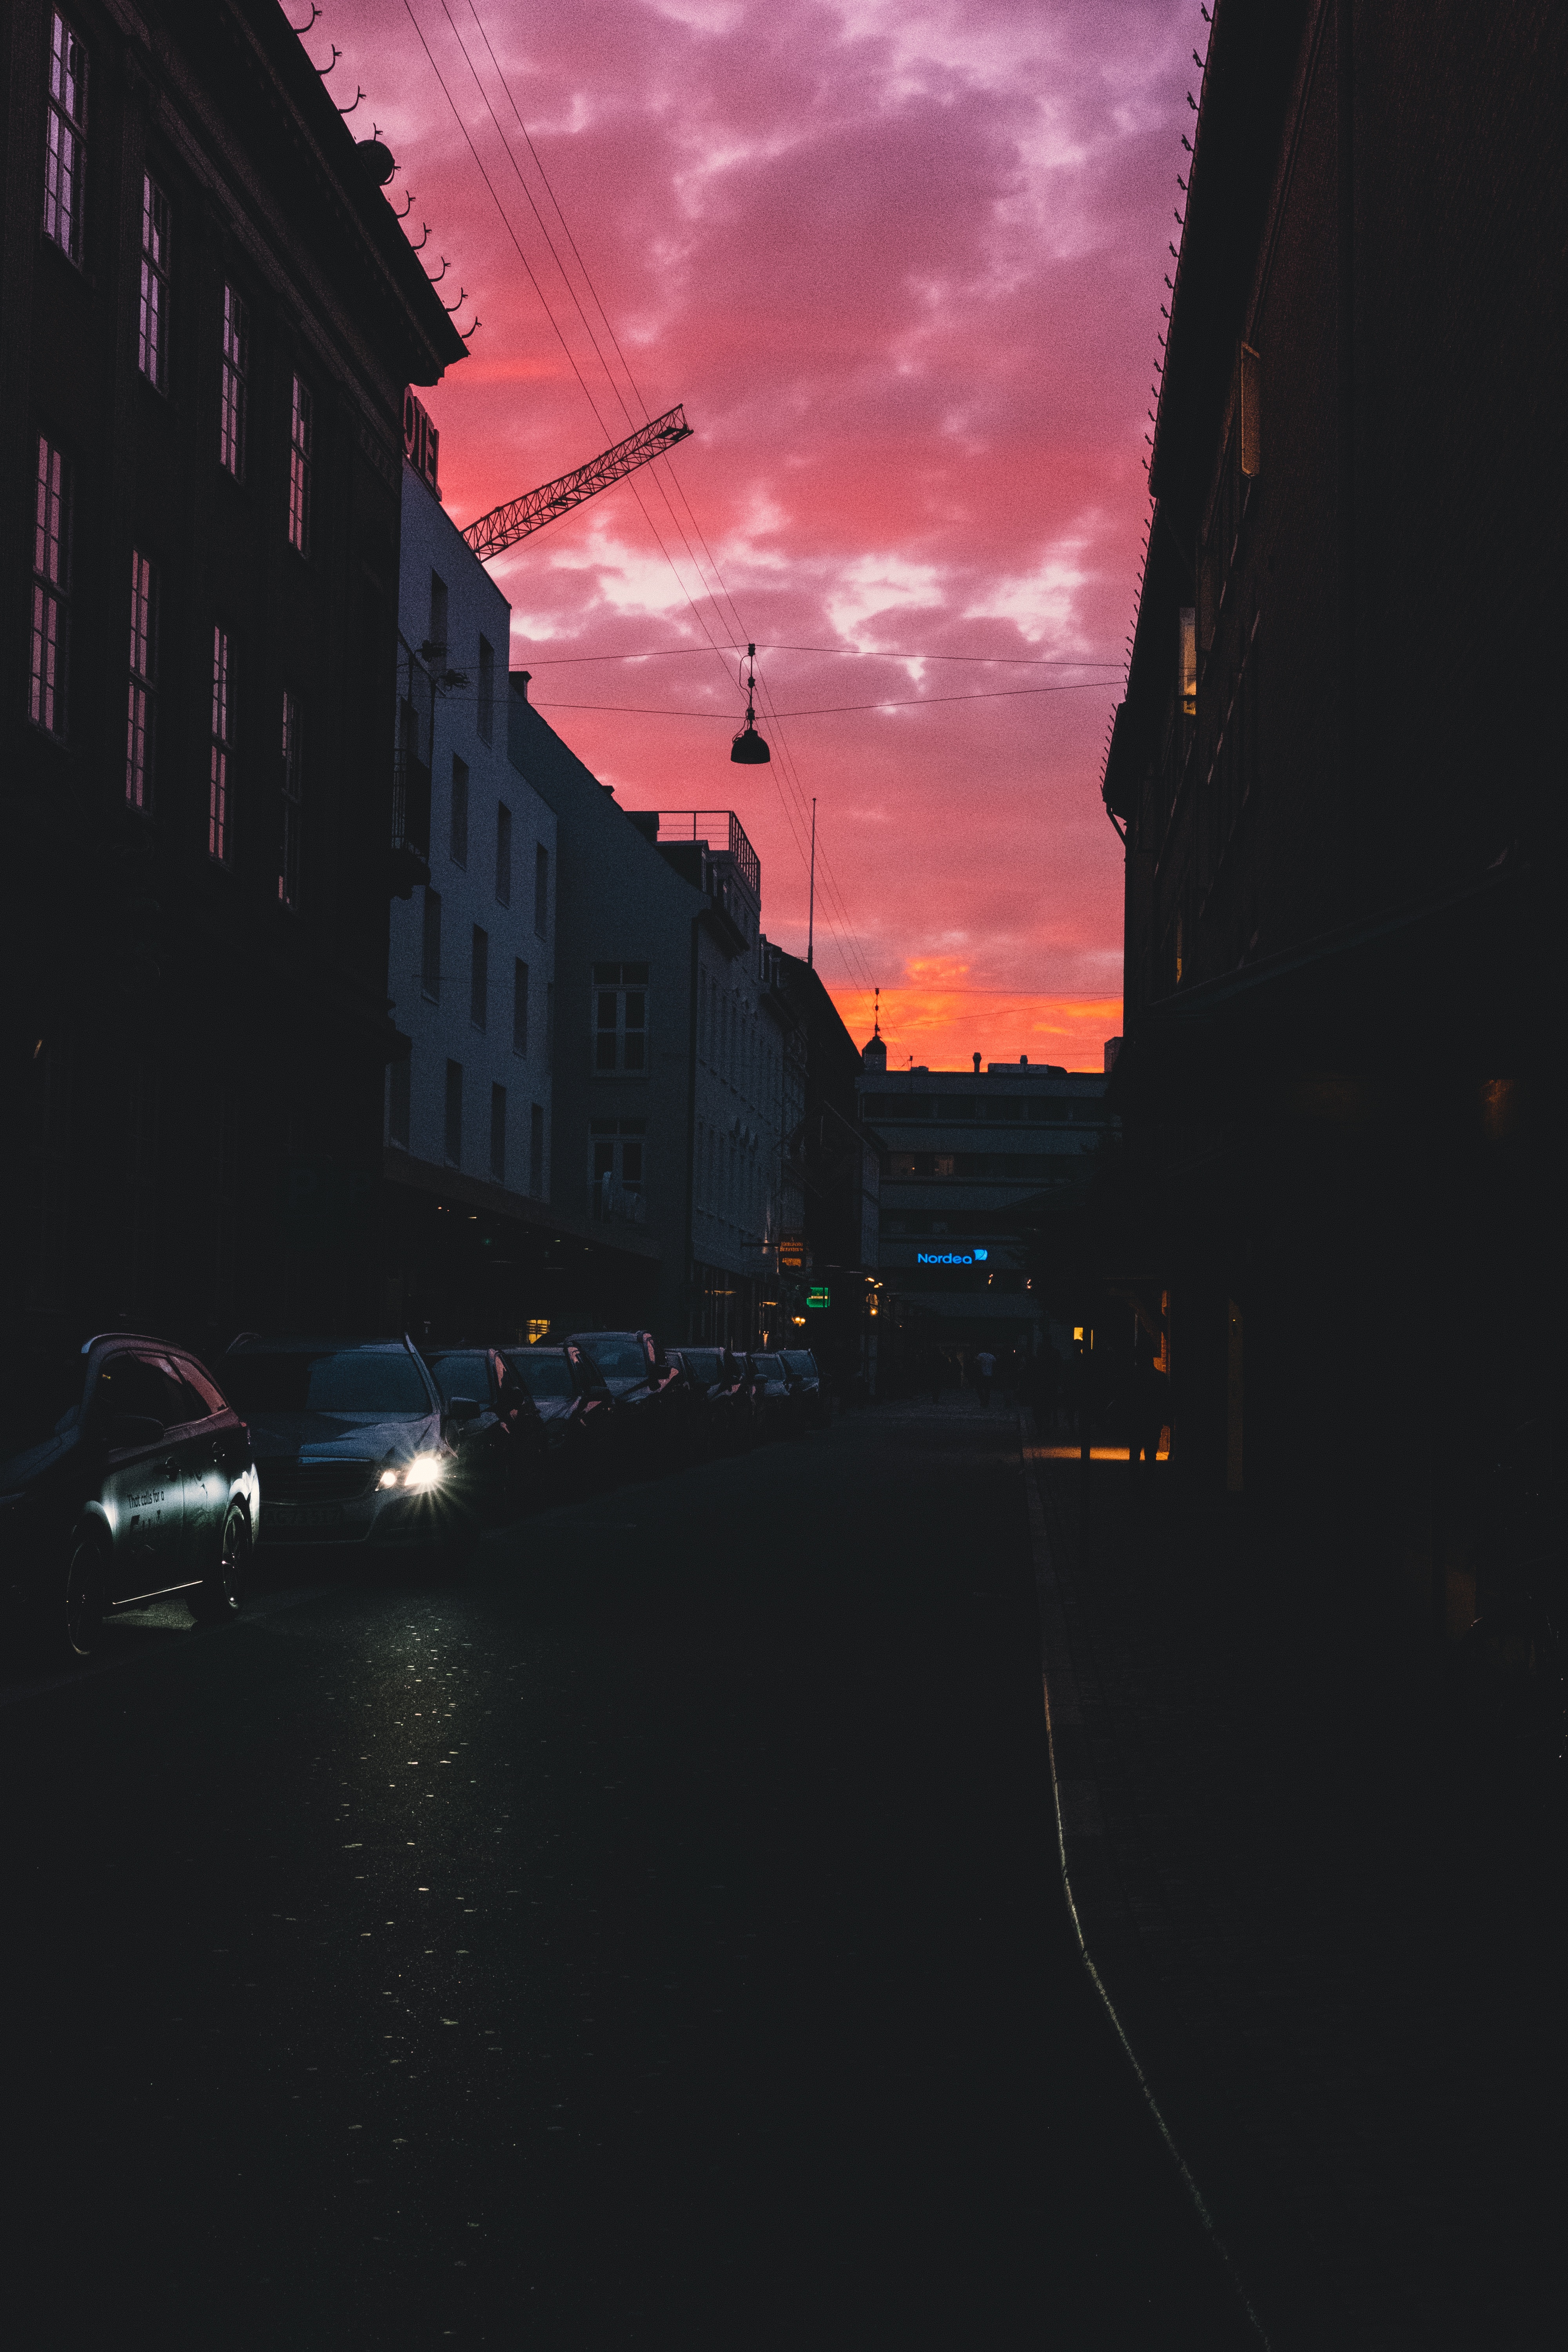
light, sky, sunset, skyline, night, morning, dawn, cityscape, dusk, evening, reflection, color, darkness, shape